Yolande Harmer

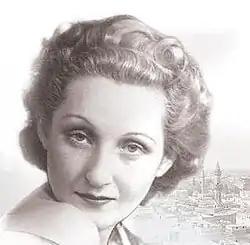

Yolande Harmer (born Yolande Gabbai, ; 1913–1959) was an Israeli intelligence officer who operated in Egypt in 1948. She was recruited due to her connections in elite and royal circles and she has been described as "Israel's Mata Hari".